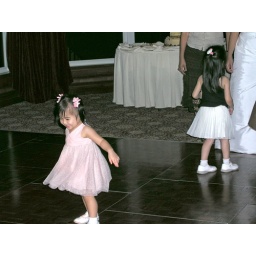
And the little miss in the pink dress is still going just like the energizer bunny!